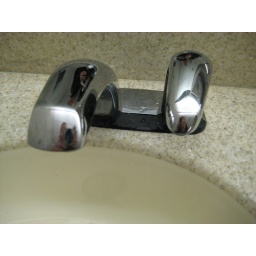
Strange faucet in the bathroom of Savannah's airport